Novi Dvori

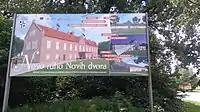
Billboard showing the looks of Novi Dvori manor and other buildings after the restoration

In May 2017, it was announced that City of Zaprešić secured 40 million HRK from European Union funds in order to completely renovate the manor. After the restoration, the manor will be used as a residential space for ceremonial occasions and various exhibitions.